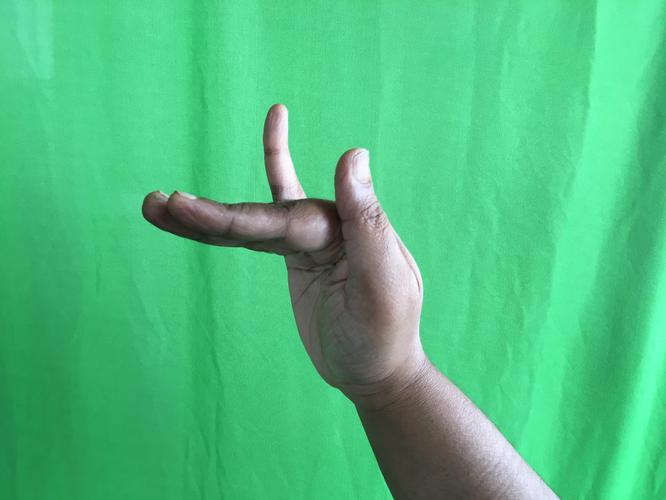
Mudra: Mrigasirsha
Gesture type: single_hand